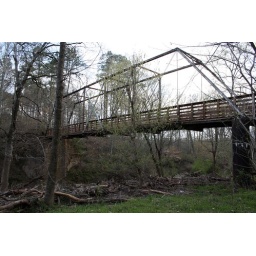
Pratt truss bridge bridge built in 1912 and used until 1961 when the road was realigned.